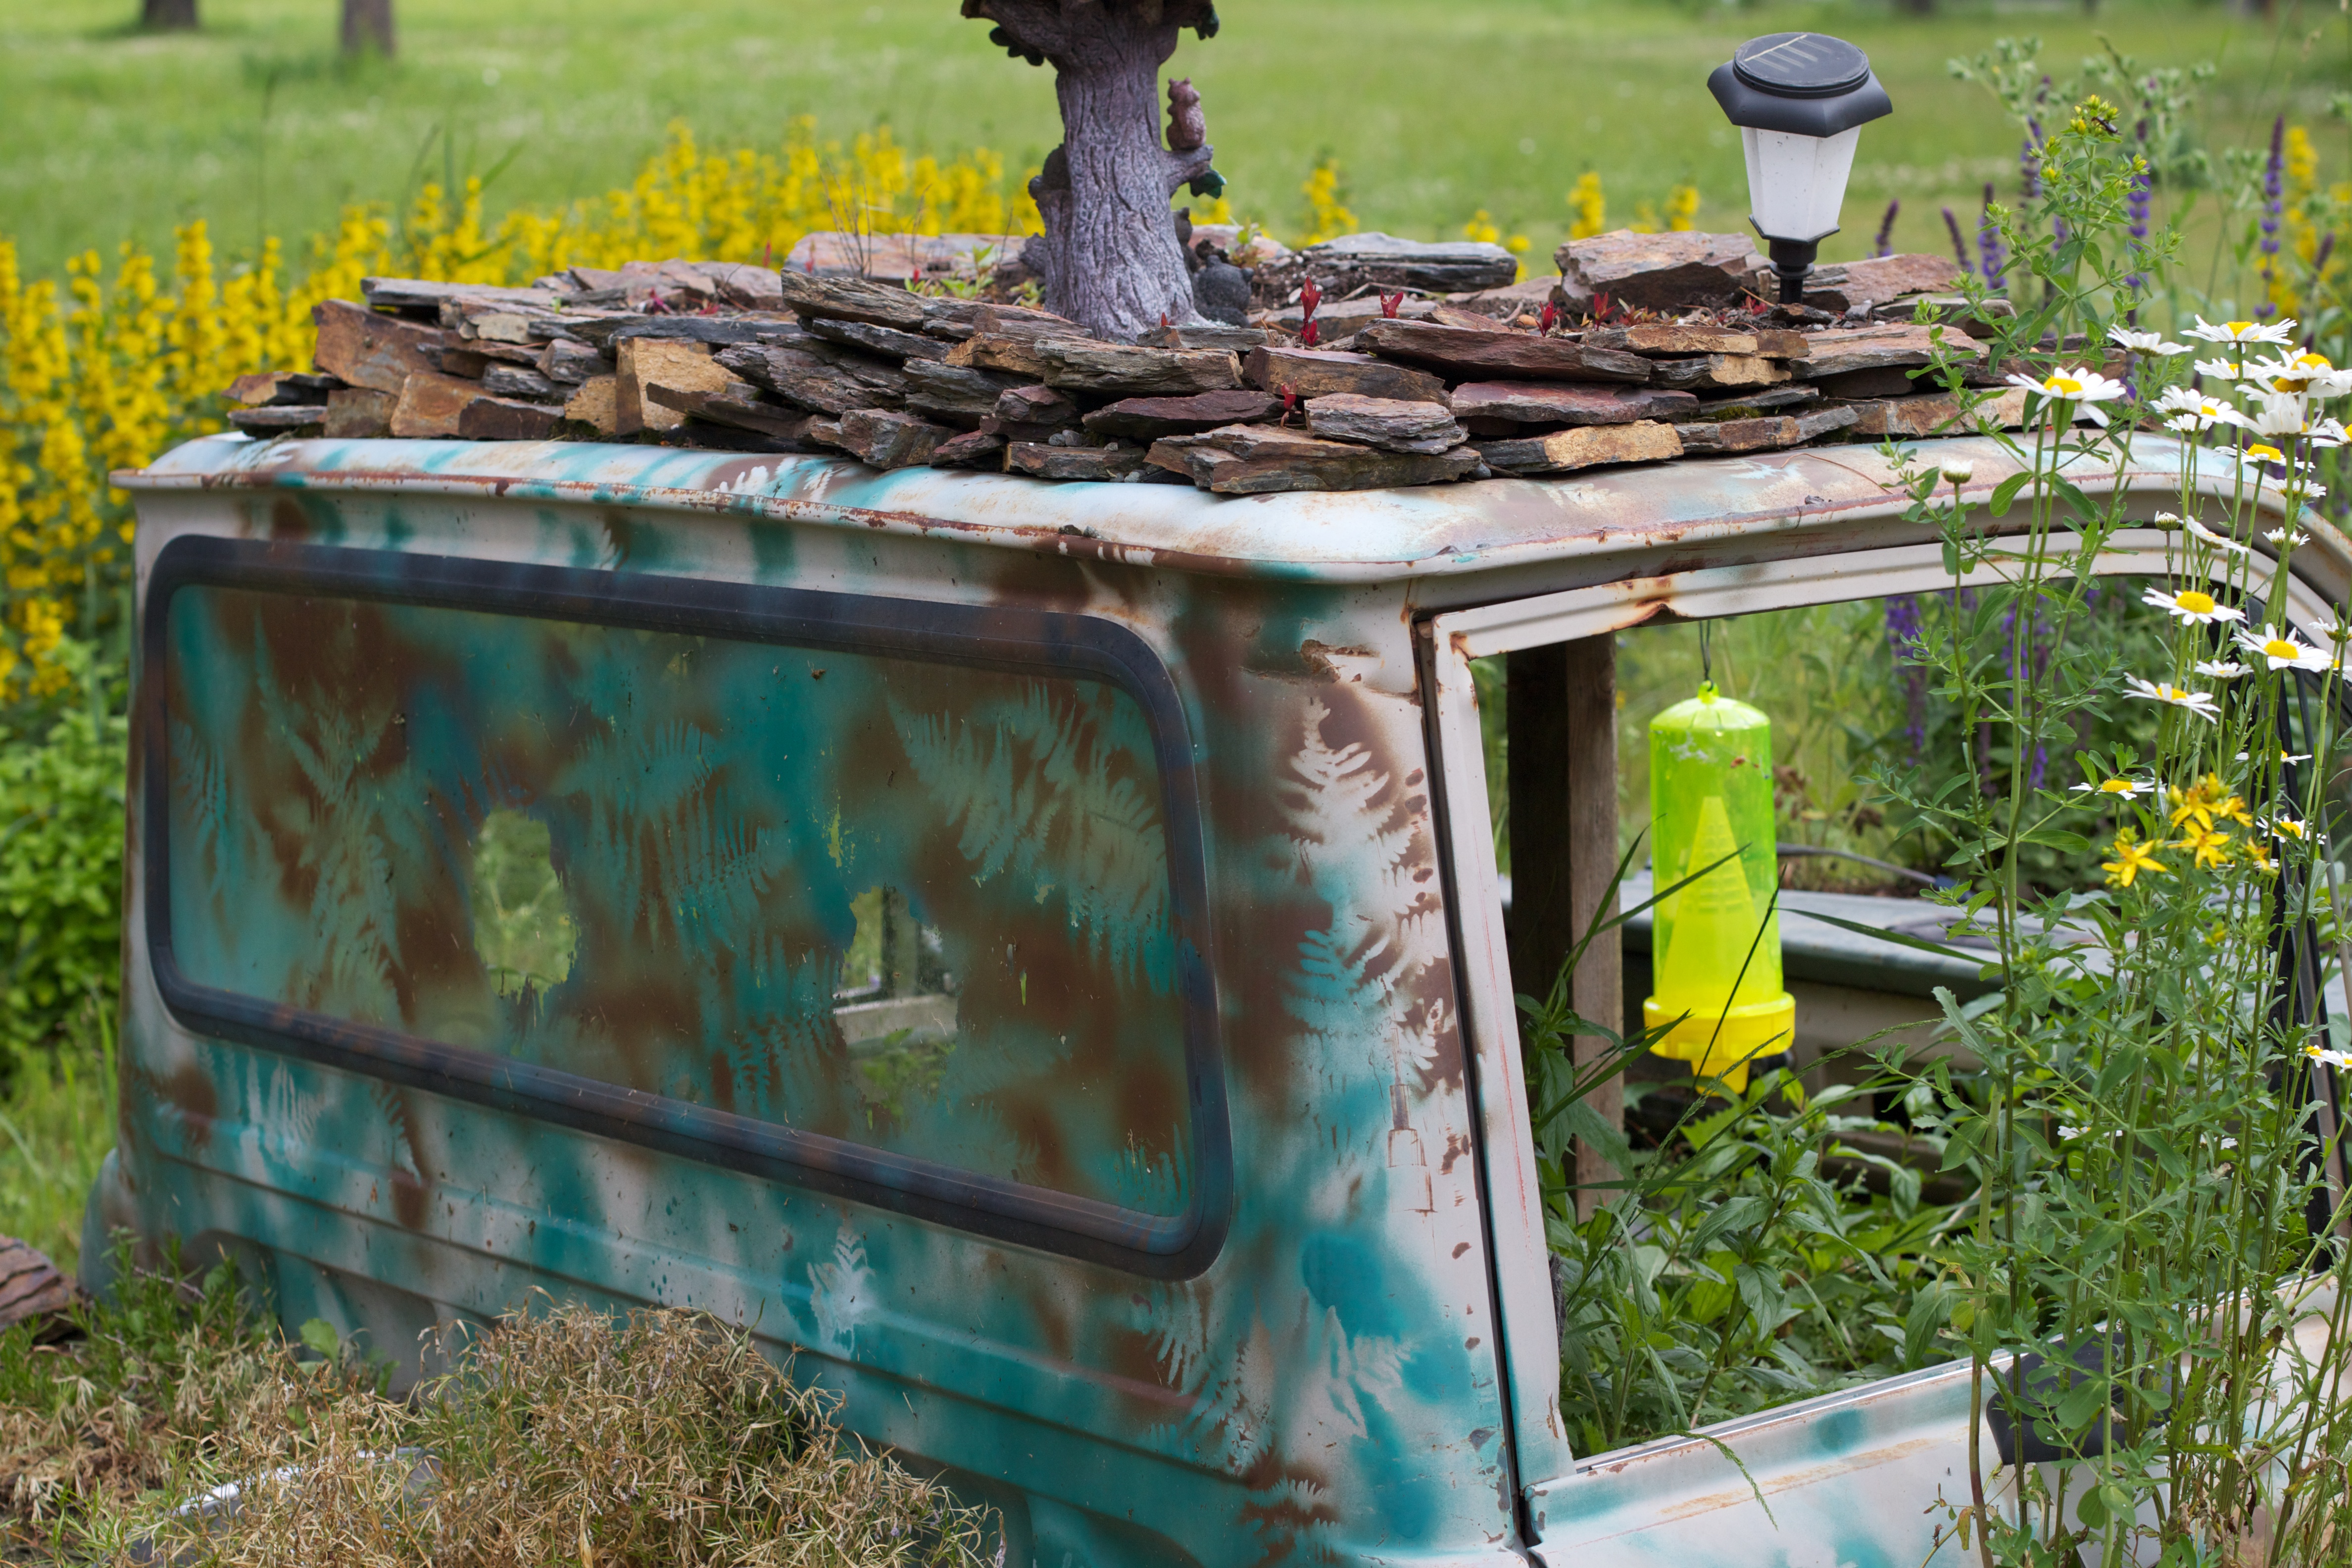
backyard, garden, yard, odyssey, idaho, beehive, man made object